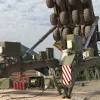
Label: Rs-24